Pretoria

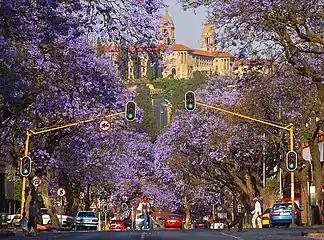
A street lined with jacarandas in Pretoria, with the Union Buildings atop Meintjieskop in the background

Despite the many corporate offices, small businesses, shops, and government departments that are situated in Pretoria's sprawling suburbs, its Central Business District still retains its status as the traditional centre of government and commerce. Many banks, businesses, large corporations, shops, shopping centres, and other businesses are situated in the city centre which is towered by several large skyscrapers, the tallest of which is the Poyntons Building ( tall), the ABSA Building ( tall) and the Reserve Bank of South Africa building ( tall).